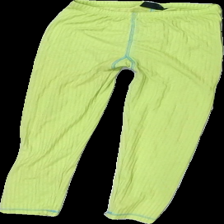
View: front
Type: Tights
Category: Children
Brand: Not in the list
Brand text on label: Bluewear
Colors: Green, Blue
Material: 100% Polyester
Cut: Regular
Size: 134
Price range: <50
Recommended usage: Recycle
Description: ribbed tights  with contrast seams